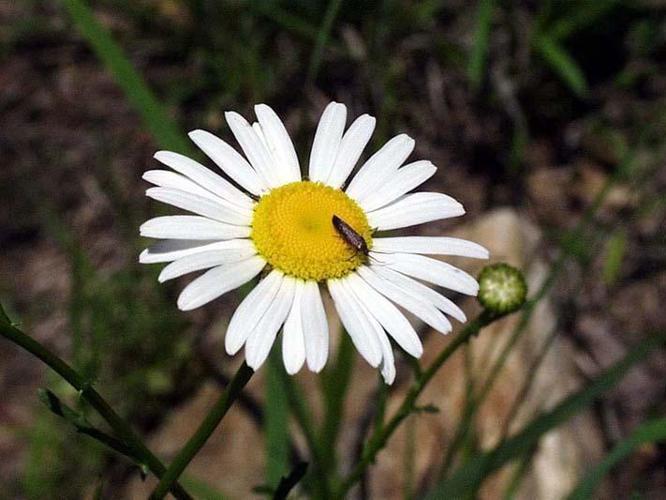
Flower: Daisy